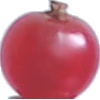
Label: redcurrant